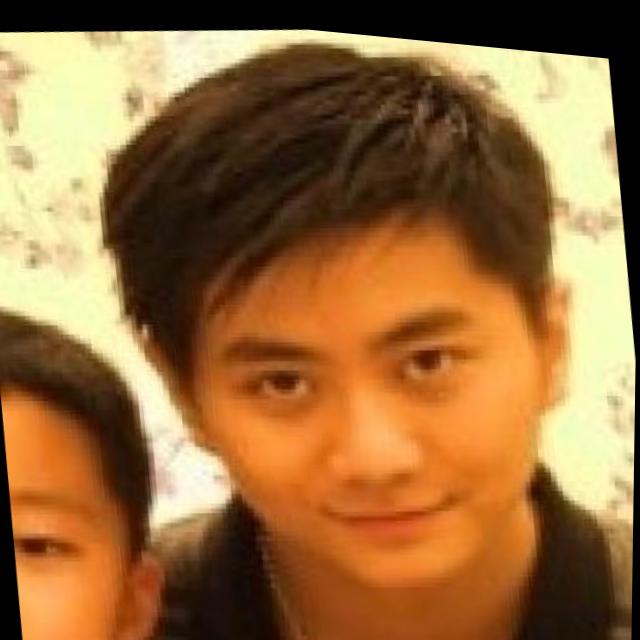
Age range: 21-44